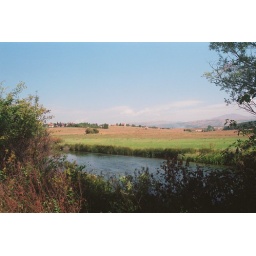
walking along our favourite river in Livno 2009